First Olynthian War

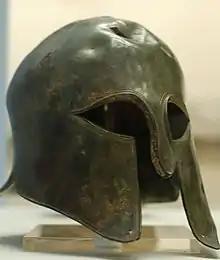
Spartan helmet

Arriving in Chalkidiki in late summer 382 BC, Teleutius linked up with a small Macedonian army, which Amyntas was able to recruit, as well as with a selected detachment of 400 horsemen, who were brought by Derda II, the ruler of Elymyotis in Western Macedonia. The combined forces of the Spartans and their allies exceeded 10,000 men. Having marched with these forces to Olynthos, Teleutius defeated the Chalcidians under the walls of the city, after which he devastated the surrounding area. Derda's cavalry especially distinguished itself in the battle, whose attack, in fact, decided the outcome of the battle. The Olynthian infantry, however, did not suffer significant losses, since they promptly took refuge behind the city walls.